Brunswick (Brittonkill) Central School District

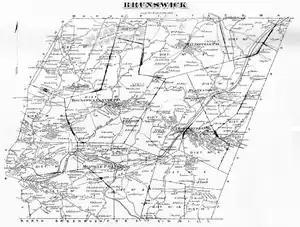
Map of Brunswick featuring school district boundaries in 1876

Upon the creation of the government of the Town of Brunswick in April 1807, three commissioners of schools were appointed. Their tasks were to develop schools within the town and offer funding using the Common School Fund, which the New York State Legislature had set up in 1805 to help cover the costs of public education. In 1812, the legislature developed a school district system in which each district was self-governing. These districts were typically small by necessity, so that students could walk or ride to school in a reasonable time period each day.